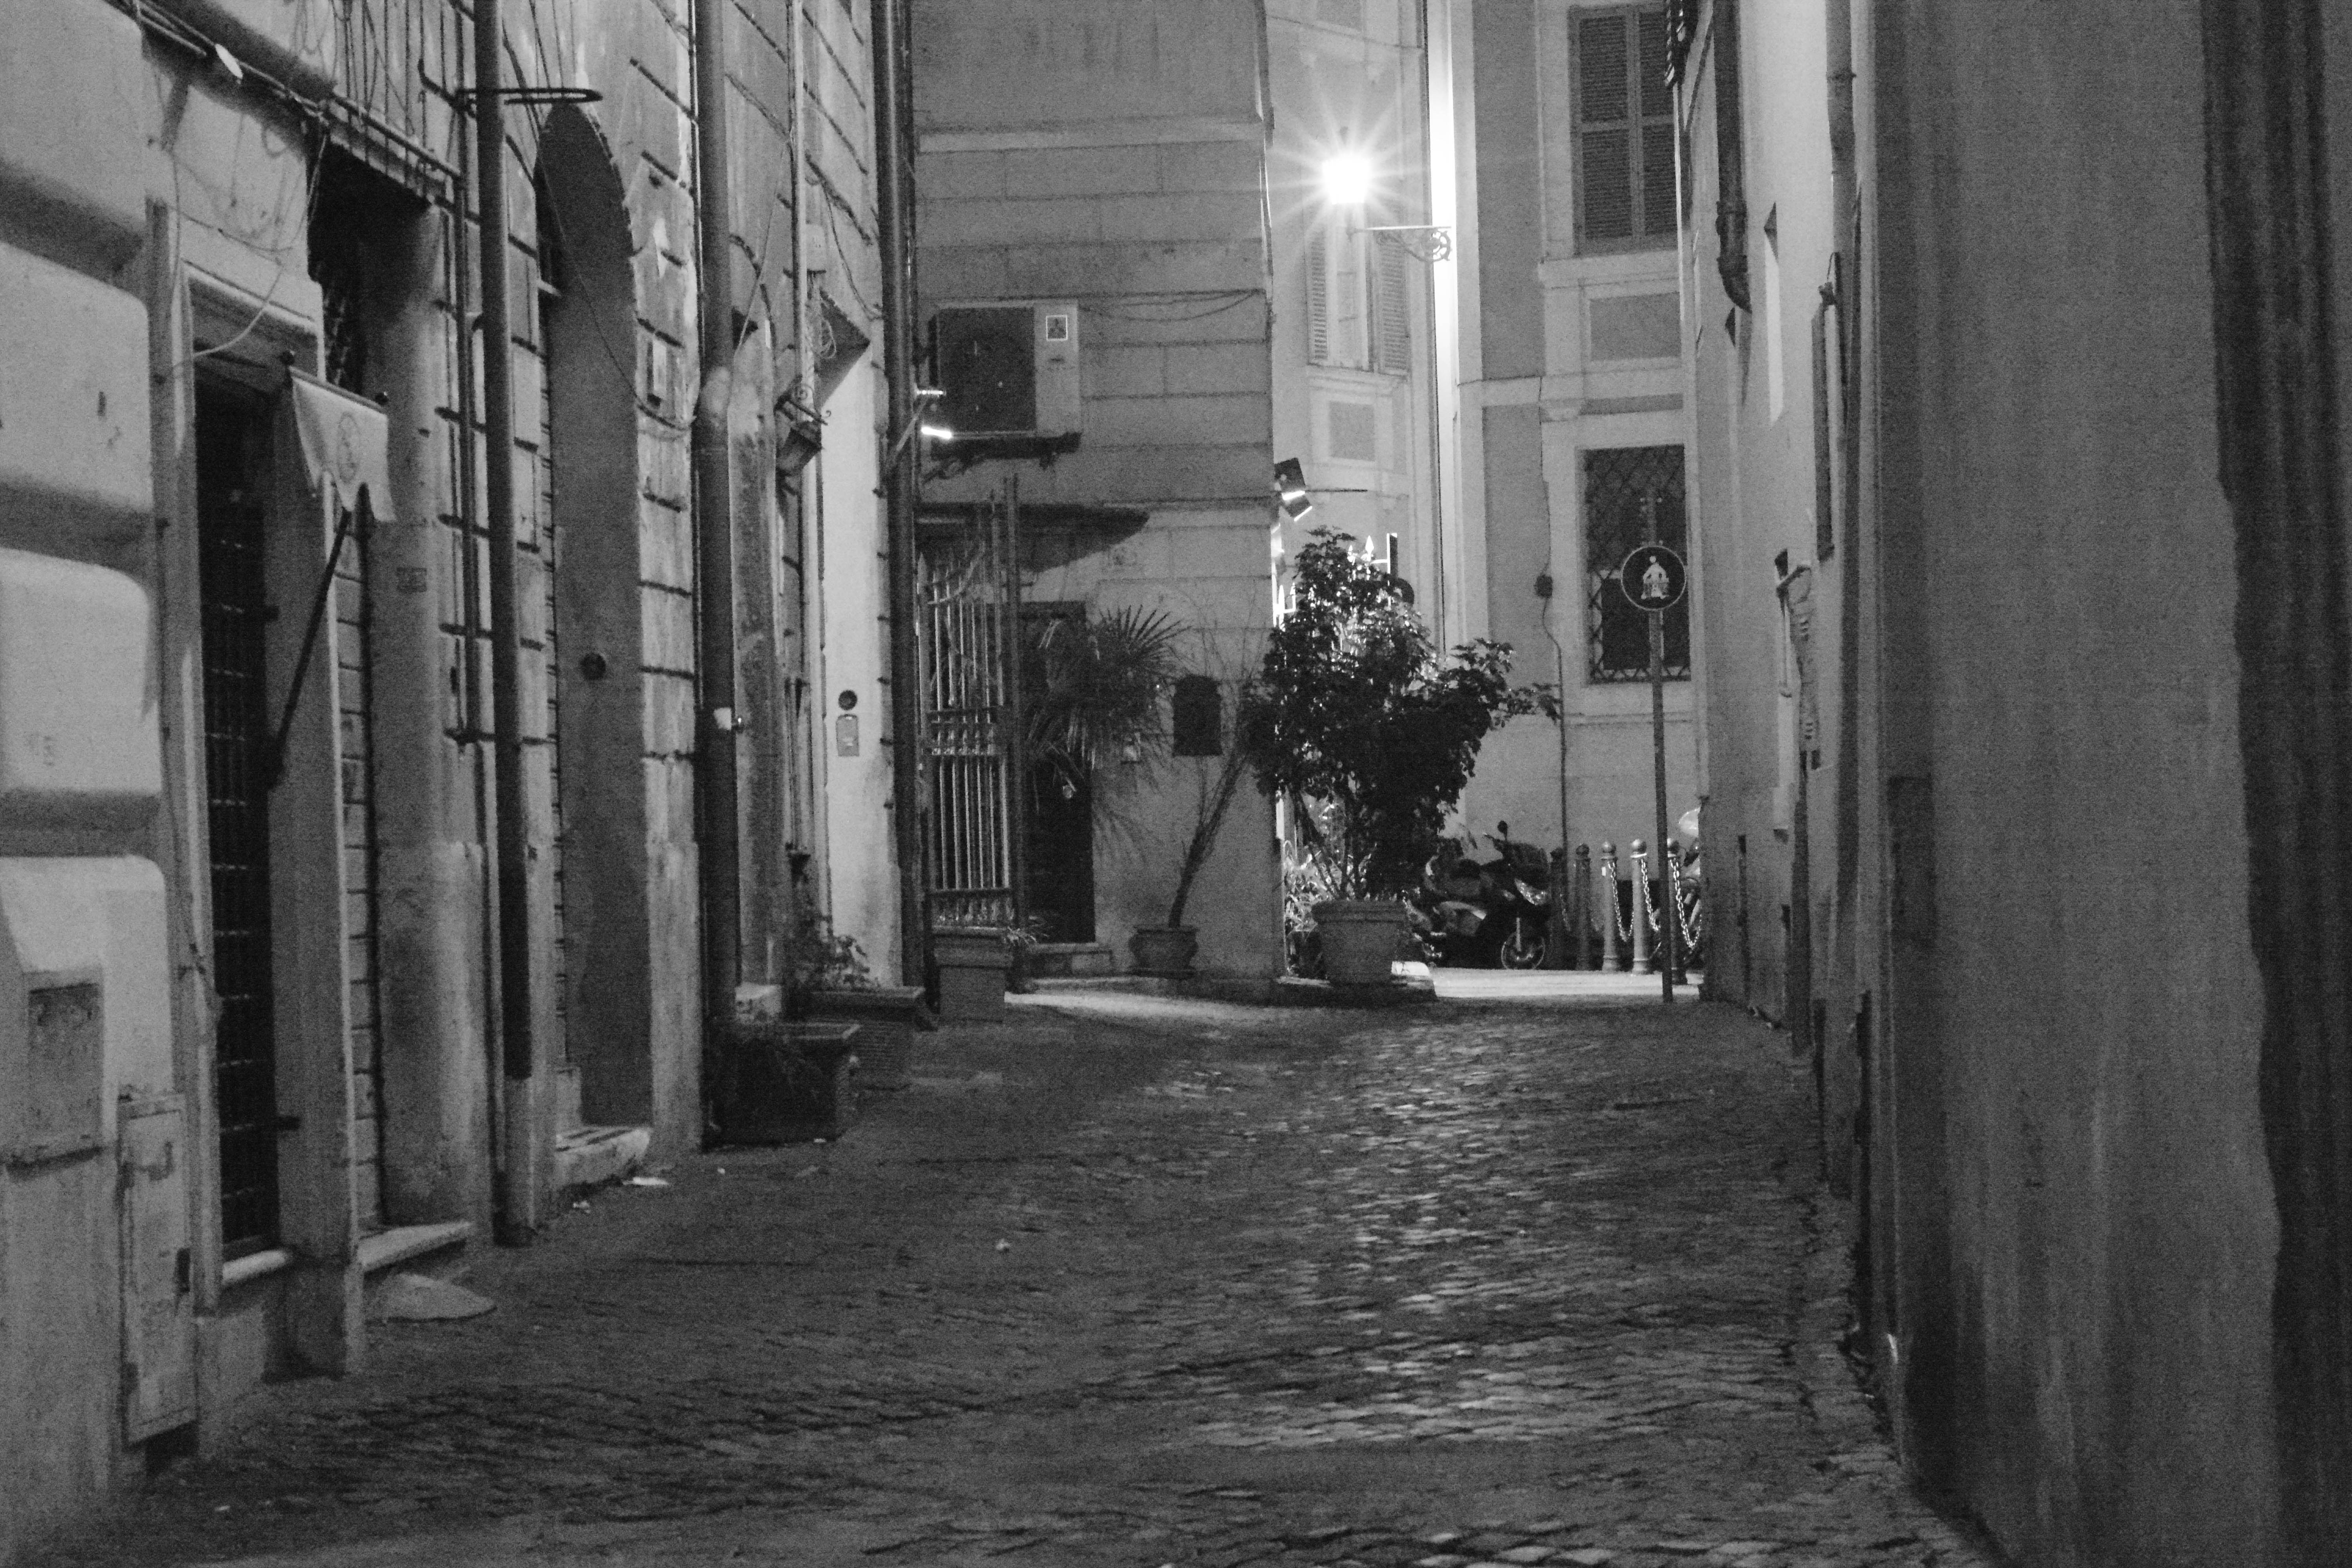
black and white, road, white, street, alley, darkness, black, monochrome, lane, infrastructure, photograph, snapshot, urban area, monochrome photography